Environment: lab
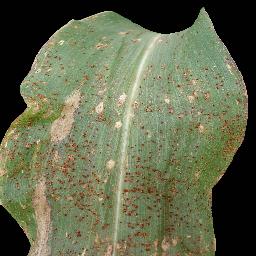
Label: common_rust